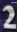
Number: 2